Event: Nepal Earthquake
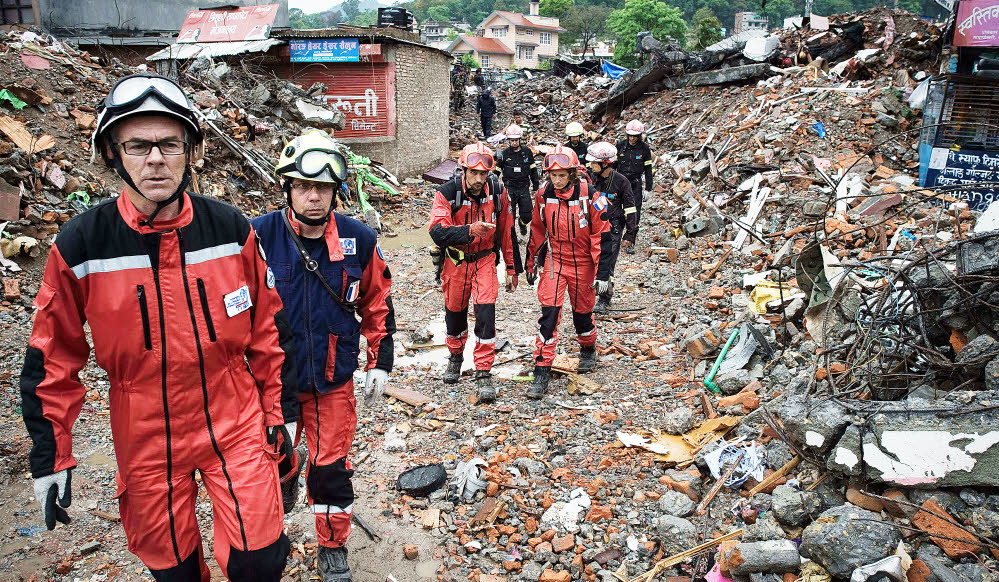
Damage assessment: damage